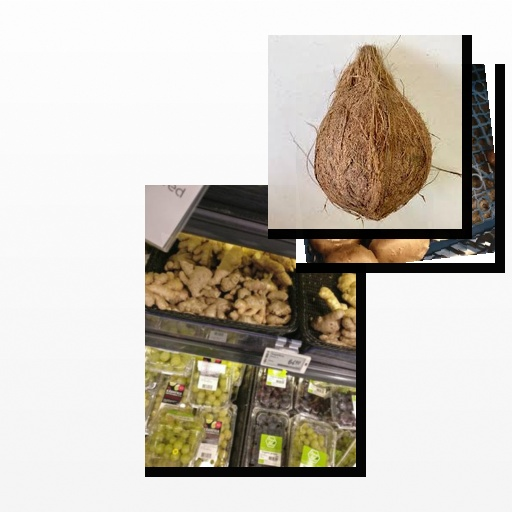
Food items: ginger, mushroom, coconut